Basai Wetland

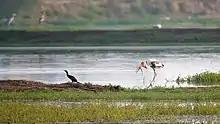
The whole wetland is now getting encroached with human civilization causing a big threat to the wetland

The wetland is permanent shallow wetland covering an area of about 250 acres. It includes areas with open water, Water Hyacinth "Eichhornia crassipes", "Typha" reedbeds, fields of "Paspalum" grass, and adjoining fallow fields, seasonally cultivated lands, and some thorn scrub vegetation with "Salicornia" and "Acacia". Crops such as rice, wheat, pearl-millet, sorghum, and mustard are cultivated seasonally in the agricultural land. The wetland is inundated to an area of about 1 square kilometre during the monsoon by rain water and water channeled by farmers to irrigate crops. A major source of water is also a breached water channel carrying waste water and treated sewage from the Gurgaon Water and Sewage Works.